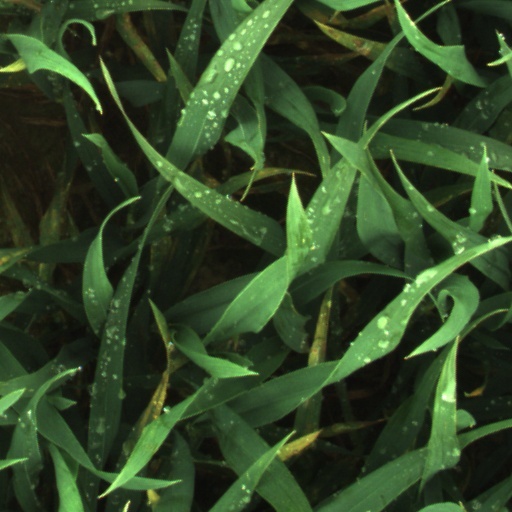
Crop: wheat